Jacques Blanchard

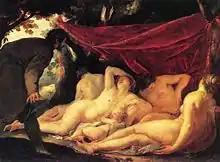
Venus and the Three Graces Surprised by a Mortal

They show him to stand quite apart from his contemporaries, not only in his painting style but also in his choice of sensual subject-matter, for example the "Bacchanal" at Nancy.